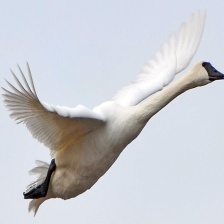
Species: TRUMPTER SWAN
Scientific name: CYGNUS BUCCINATOR
ImageNet parent category: black_swan